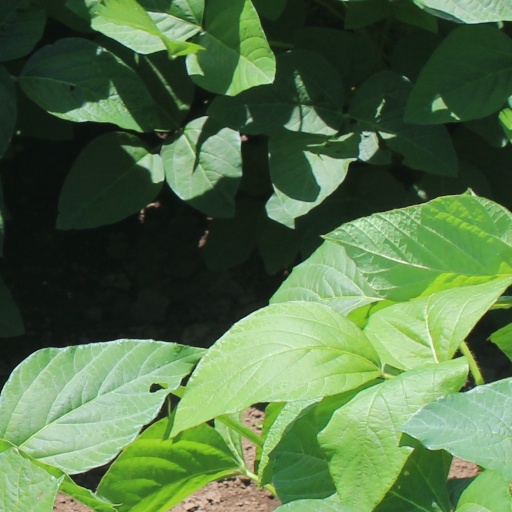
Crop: soybean